Crumple zone

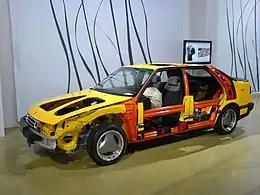
Cross section to show the different strength of the metal in a Saab 9000. The safety cell is in stronger metal (red) compared to the crumple zones (yellow).

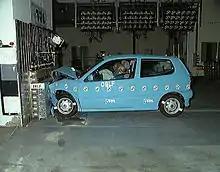
Volkswagen Polo after a full frontal crash test into a deformable wall at the Transport Research Laboratory

Crumple zones work by managing crash energy and increasing the time over which the deceleration of the occupants of the vehicle occurs, while also preventing intrusion into or deformation of the passenger cabin. This better protects car occupants against injury. This is achieved by controlled weakening of sacrificial outer parts of the car, while strengthening and increasing the rigidity of the inner part of the body of the car, making the passenger cabin into a "safety cell", by using more reinforcing beams and higher strength steels. Impact energy that does reach the "safety cell" is spread over as wide an area as possible to reduce its deformation. Volvo introduced the side crumple zone with the introduction of the SIPS (Side Impact Protection System) in the early 1990s.